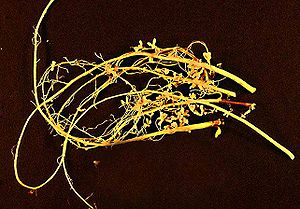
Plantefysiologi / Økologisk fysiologi / Tilpasning til miljøet
Rhizobium-bakterier i knolde på rødderne af Sojabønne.
Plantefysiologi er læren om planternes livsfunktioner. Det drejer sig for det første om forhold som spiring, vækst, blomstring og frøsætning. Men for det andet drejer det sig også om optagelse af vand og næringssalte, transportsystemer, oplagring af næring, opfangning af energi, beskyttelse og forsvar mod sygdomme og beskadigelser. Plantefysiologien drejer sig kort sagt om planterne som systemer, der etablerer en indre ligevægt og en balance overfor ydre vilkår i deres miljø.